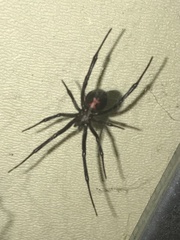
Species: Lactrodectus_hesperus